History of Sumer

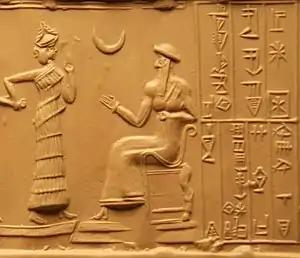
Enthroned King Ur-Nammu, founder of the Third Dynasty of Ur, on a cylinder seal.

The Third Dynasty of Ur is dated to c. 2047–1940 BC short chronology. Ur-Nammu of Ur defeated Utu-hegal of Uruk and founded the Third Dynasty of Ur. Although the Sumerian language (""Emegir"") was again made official, Sumerian identity was already in decline, as the population became continually absorbed into the Akkadian (Assyro-Babylonian) population.